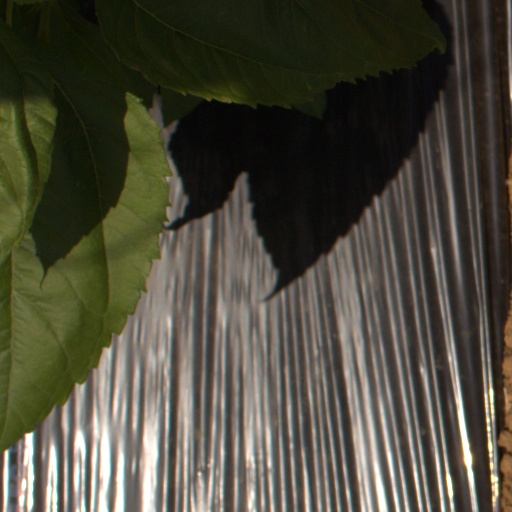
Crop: Jerusalem artichoke